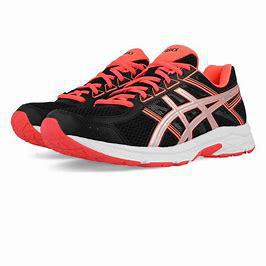
Brand: Asics
Model: Gel Contend 4